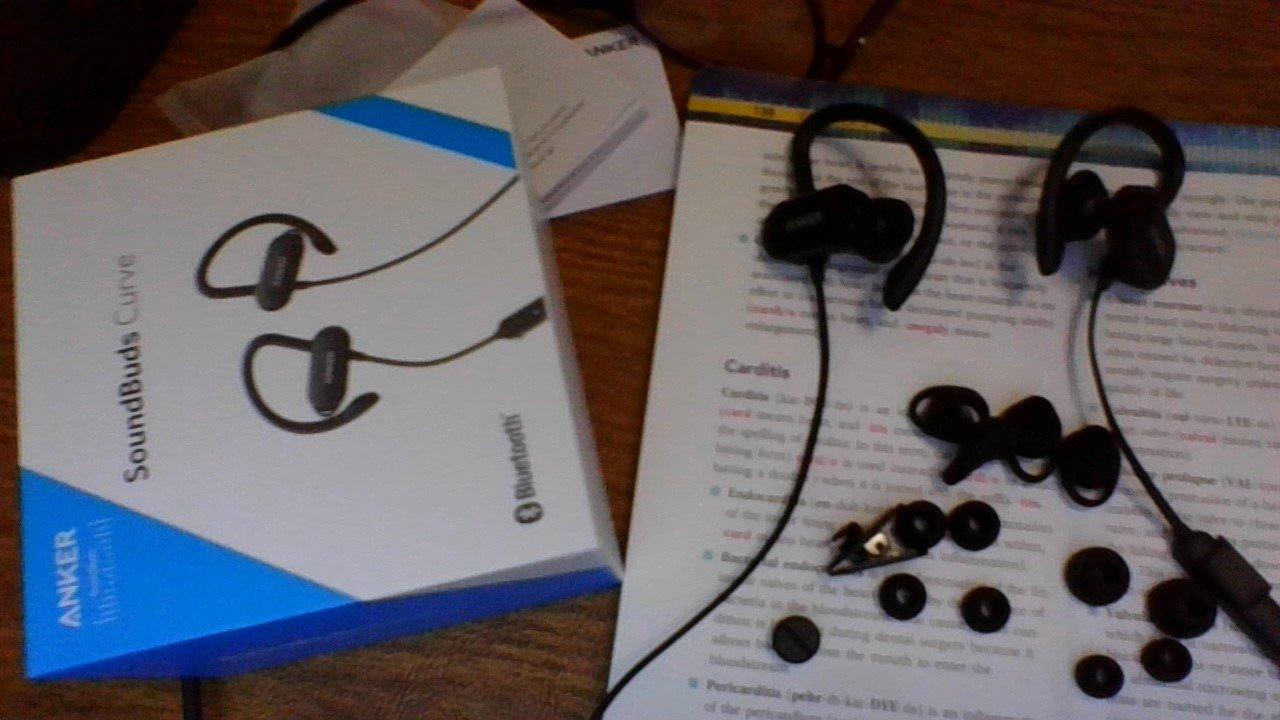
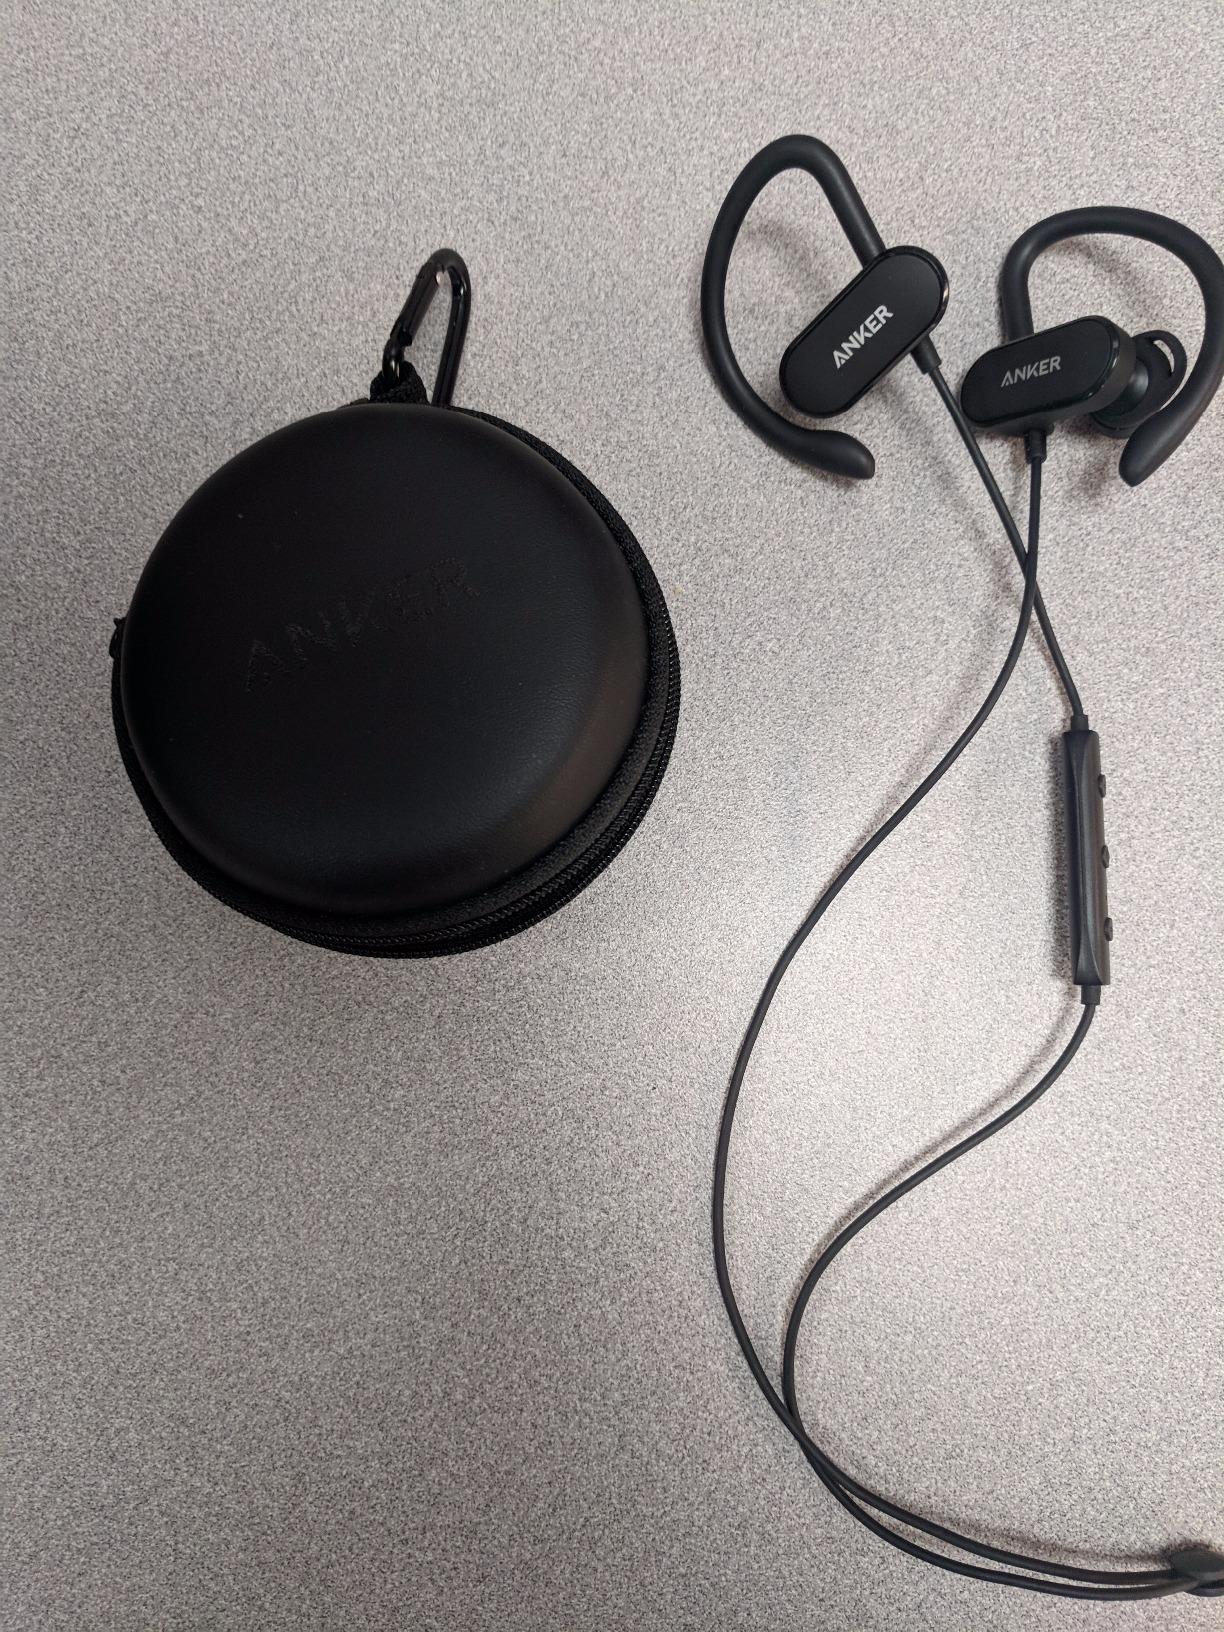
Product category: headphones
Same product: yes